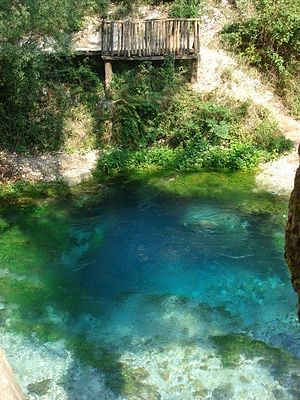
Syri i Kaltër / Galleri
Syri i Kaltër er et kildevæld nær Muzinë i Sarandë Distrikt, Vlorë Amt, Albanien.